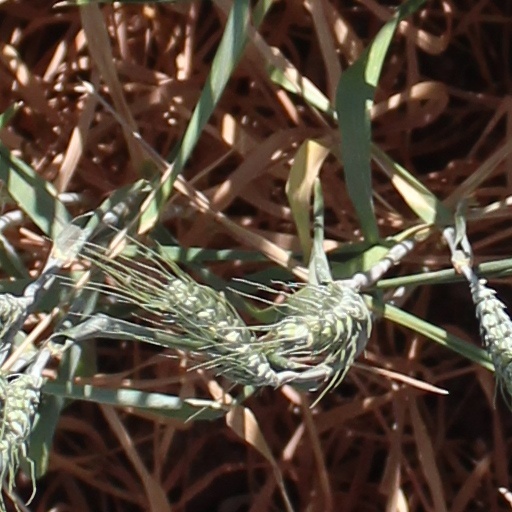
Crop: wheat